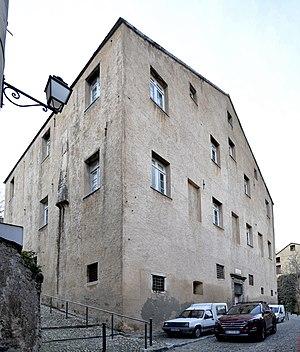
Cet article recense les monuments historiques de la Haute-Corse, en France.
Corte est une commune française située dans la circonscription départementale de la Haute-Corse et le territoire de la collectivité de Corse. La ville appartient à la piève de Talcini dont elle est historiquement le chef-lieu.